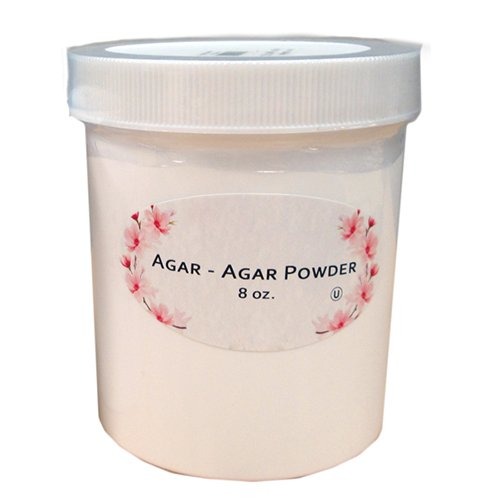
Item Name: Agar Agar Gelatin-Substitute Powder, Kosher Certified - 8 Ounce
Bullet Point 1: Vegetarian gelatin substitute made from different South East Asian seaweeds (agar agar means jelly in English and is called kadal paasi in Tamil)
Bullet Point 2: 0.1 grams of fiber per 10 grams of agar agar
Bullet Point 3: Per 28 grams of agar agar: 22.93 grams carbohydrate, 1.76 grams protein, 177.19 milligrams calcium, 318.84 milligrams potassium, 6.07 milligrams iron and 28.92 milligrams sodium
Bullet Point 4: Used as thickening agent for soup, ice cream, custard, pudding and sauce
Bullet Point 5: To dissolve, mix agar power with liquid, bring solution to boil and allow to simmer for 5 minutes; stir solution until all the agar dissolves
Value: 8.0
Unit: Ounce

Price: 33.35